Constantine the Great

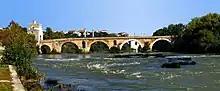
The Milvian Bridge (Ponte Milvio) over the River Tiber, north of Rome, where Constantine and Maxentius fought in the Battle of the Milvian Bridge

Following Galerius's recognition of Constantine as caesar, Constantine's portrait was brought to Rome, as was customary. Maxentius mocked the portrait's subject as the son of a harlot and lamented his own powerlessness. Maxentius, envious of Constantine's authority, seized the title of emperor on 28 October 306. Galerius refused to recognise him but failed to unseat him. Severus was sent against Maxentius in April 307, but during the campaign, Severus' armies, previously under command of Maxentius' father Maximian, defected, and Severus was seized and imprisoned. Maximian, brought out of retirement by his son's rebellion, left for Gaul to confer with Constantine. He offered to marry his daughter Fausta to Constantine and elevate him to augustan rank. In return, Constantine would reaffirm the old family alliance between Maximian and Constantius and offer support to Maxentius' cause in Italy. Constantine accepted and married Fausta in Trier in summer 307. Constantine gave Maxentius his meagre support, offering Maxentius political recognition.